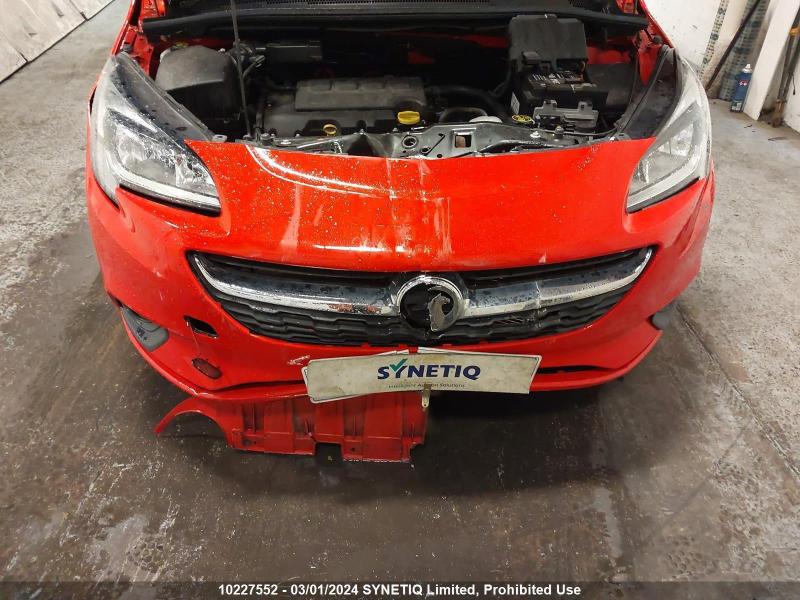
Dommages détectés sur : pare-choc avant, feu avant droit, capot, aile avant droite, aile avant gauche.
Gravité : mineur